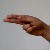
The image shows a hand gesture representing the letter 'H' in Indian Sign Language.